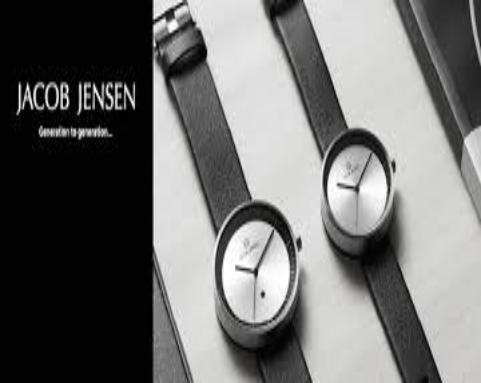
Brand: jacob jensen
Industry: Electronic